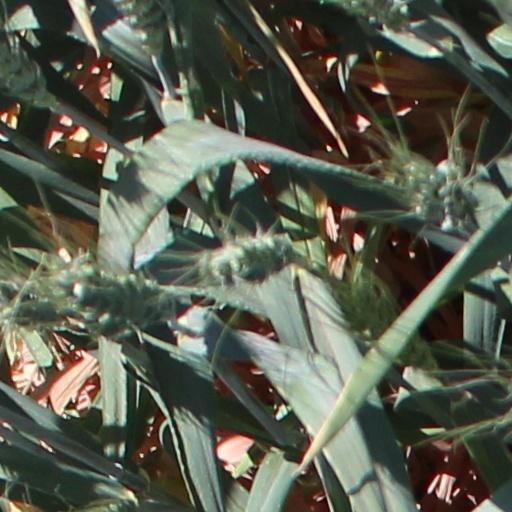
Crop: wheat